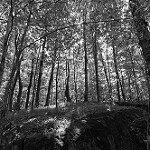
Label: B & W